Dissolution of the union between Norway and Sweden

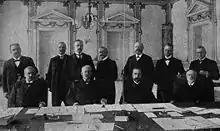
Norwegian and Swedish delegates meeting in Karlstad to negotiate the terms of the dissolution.

On 31 August, Norwegian and Swedish delegates met in the Swedish city of Karlstad to negotiate the terms of the dissolution. Although many prominent right-wing Swedish politicians favored a hardline approach to the issue, historical scholars have found that the Swedish King had determined early on that it would be better to lose the union than risk a war with Norway. The overwhelming public support among Norwegians for independence had convinced the major European powers that the independence movement was legitimate, and Sweden feared it would be isolated by suppressing it; furthermore, there was little appetite for creating additional ill-will between the two countries.